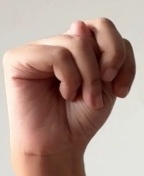
ASL sign: N